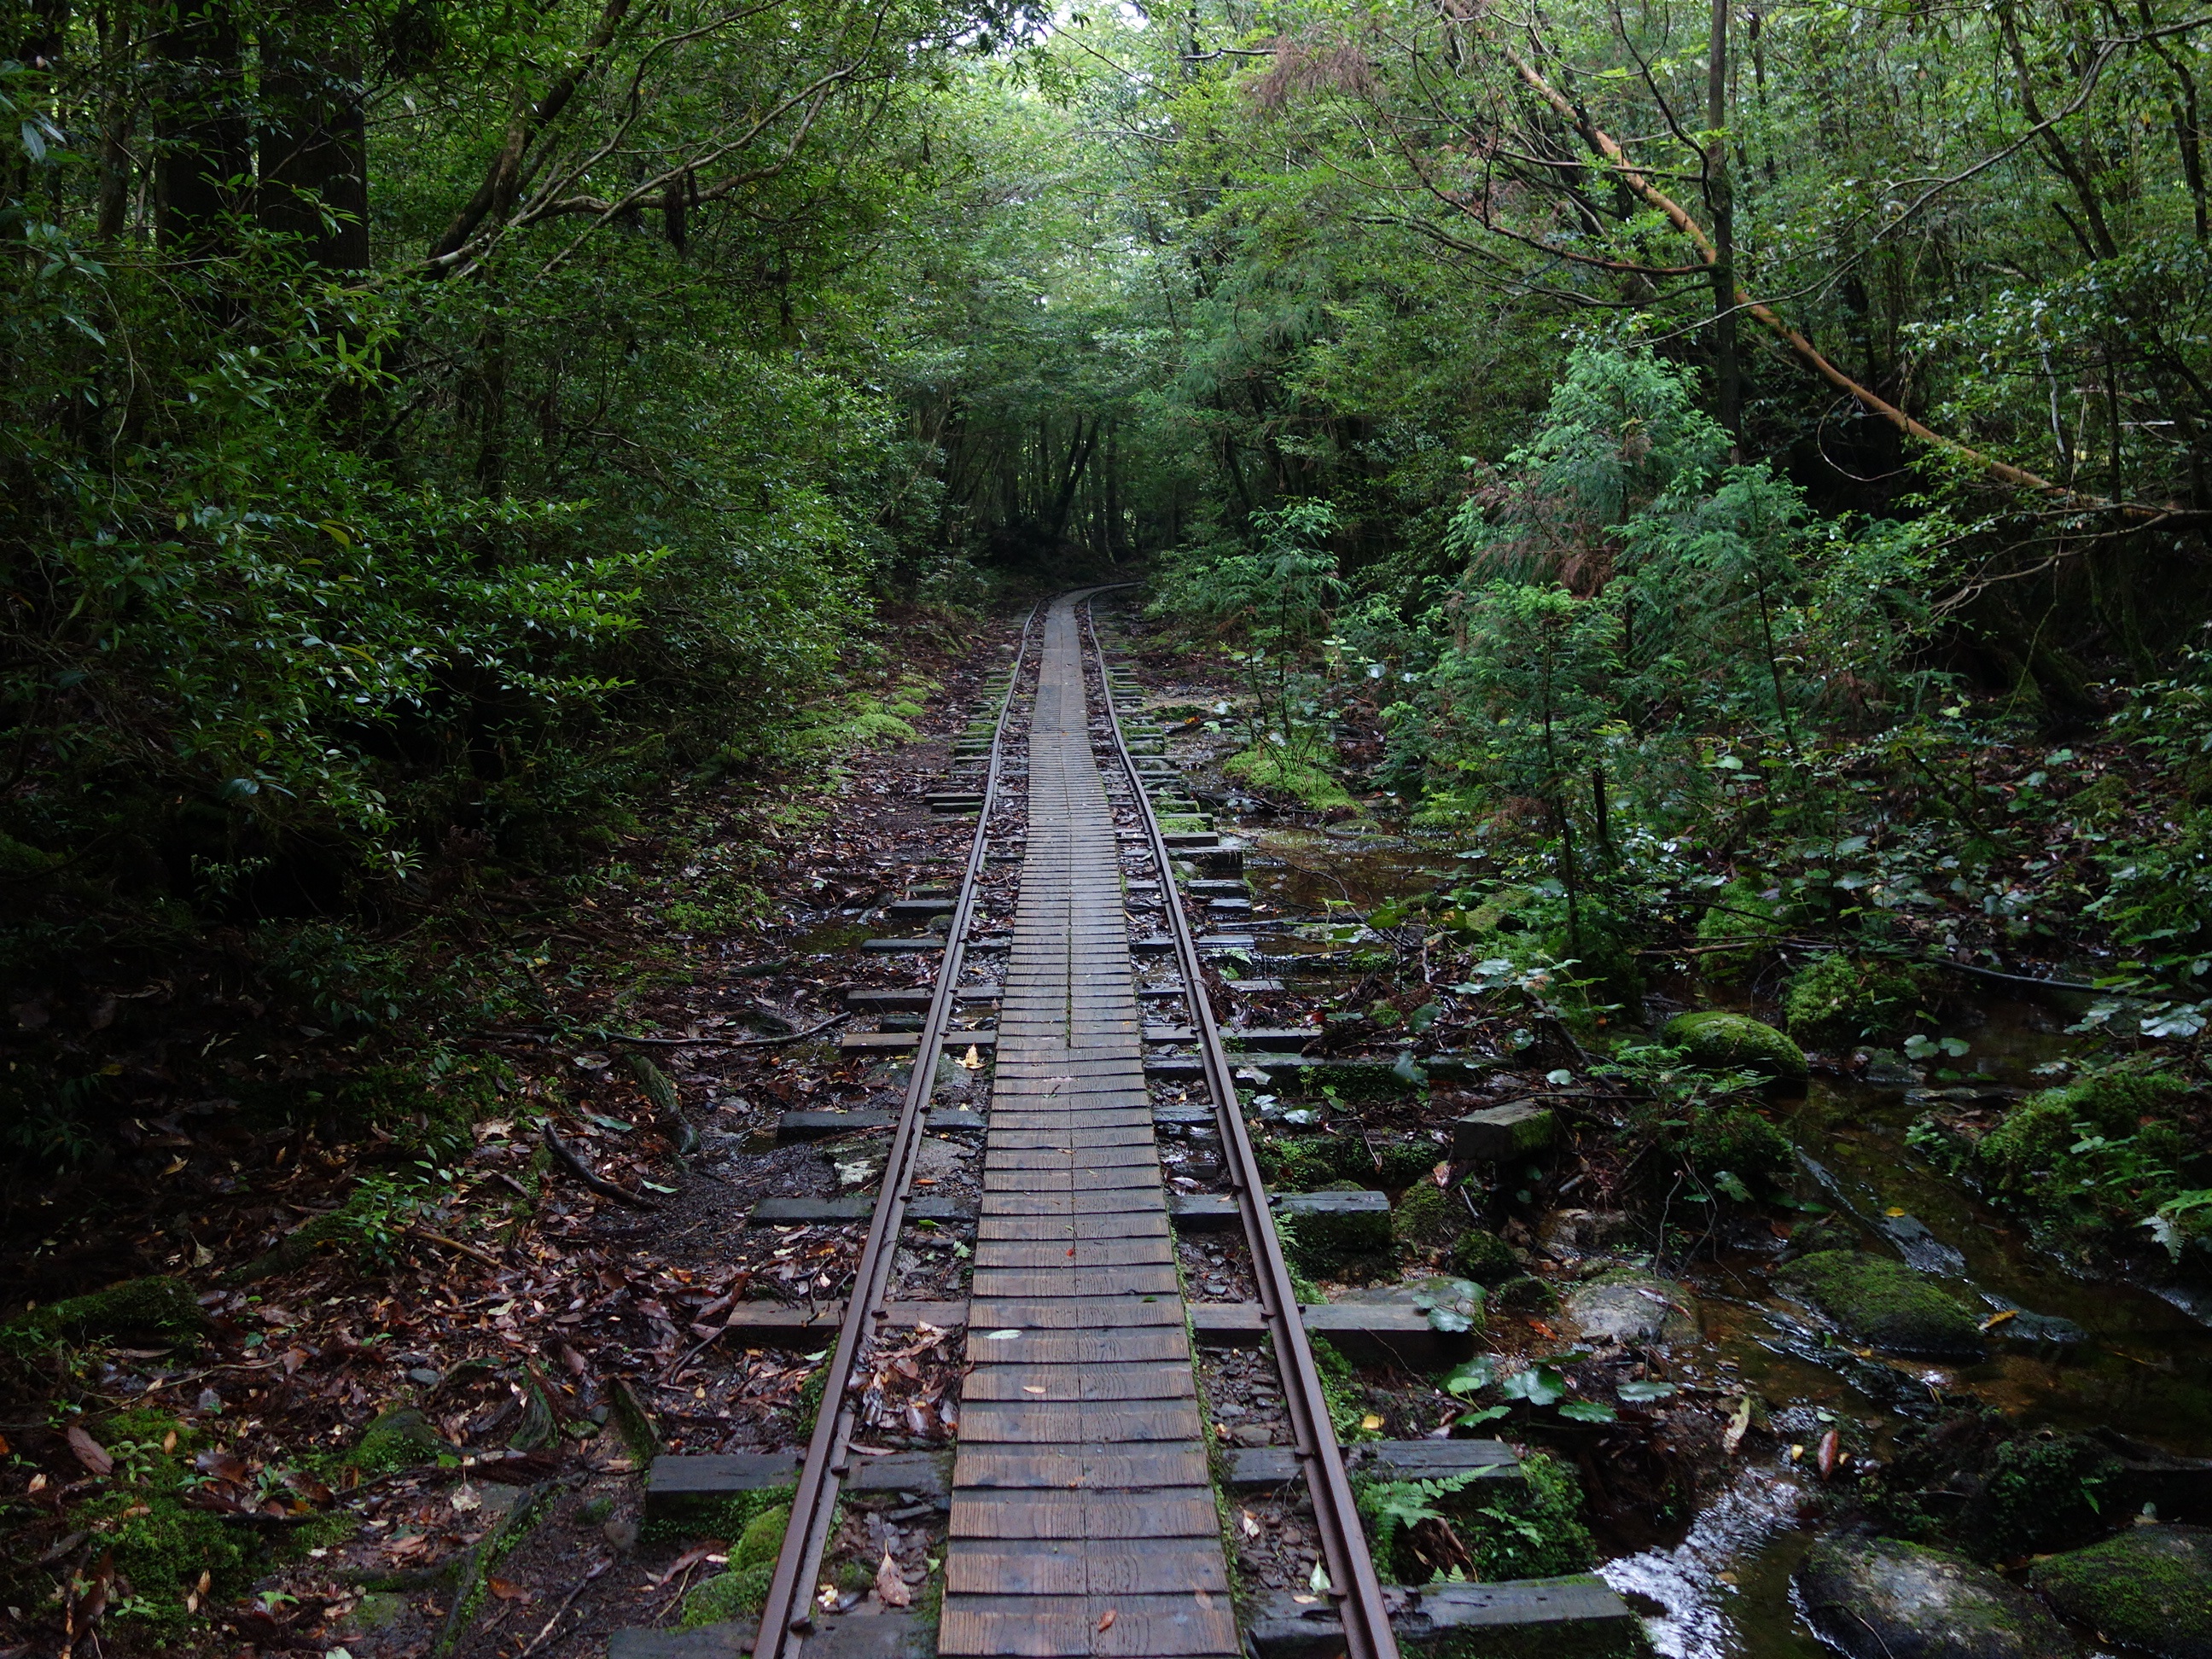
tree, nature, forest, wilderness, track, trail, bridge, sunlight, leaf, suspension bridge, stream, jungle, autumn, rainforest, wetland, woodland, habitat, water feature, yakushima island, truck road, jomon cedar, old growth forest, natural environment, nonbuilding structure